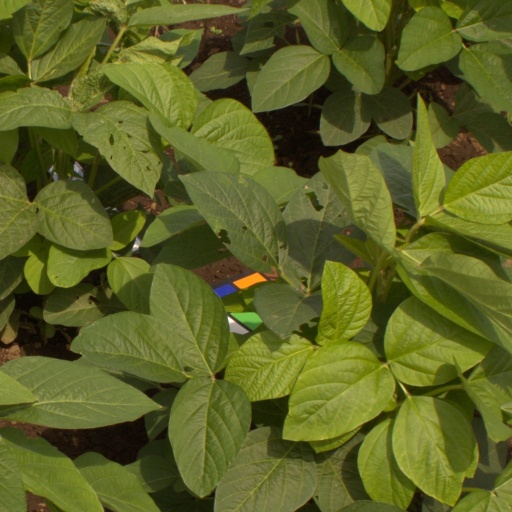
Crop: soybean